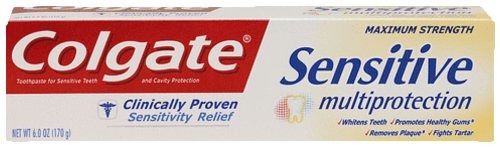
Item Name: Colgate Sensitive Toothpaste, Complete Protection, Mint Clean - 6 ounce
Bullet Point 1: Sensitive teeth toothpaste that provides 24/7 sensitivity protection (with twice-daily brushing)
Bullet Point 2: Maximum strength FDA-allowed antisensitivity active ingredient
Bullet Point 3: Fights tartar and removes plaque (with regular brushing)
Bullet Point 4: Helps protect teeth against cavities and promotes healthy gums (with regular brushing)
Bullet Point 5: Freshens breath with mint clean paste
Value: 6.0
Unit: Ounce

Price: 9.49